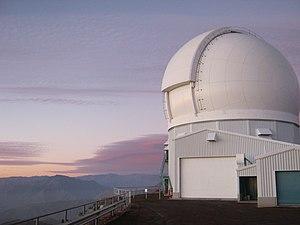
Le télescope SOAR est un télescope moderne de 4,1 m qui travaille en lumière visible et en infrarouge. Il est situé sur le Cerro Pachón, au Chili. Il est contrôlé par un consortium qui inclut le Brésil, l'université de l'État du Michigan, l'Observatoire optique national des États-Unis et l'université de Caroline du Nord à Chapel Hill.